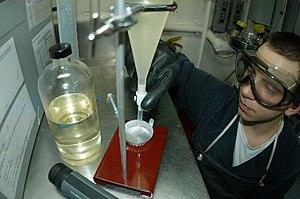
Technicien en train de tester un fuel disel de marine pour déterminer la quantité d'additif antigel (adjuvant de carburant) qu'il faudra lui adjoindre
Un additif pour carburant est un produit destiné à améliorer le carburant auquel il est ajouté avant que celui-ci soit commercialisé. Il peut s'agir d'un produit destiné à augmenter l'indice d'octane d'une essence, à réduire la corrosion du moteur, à lubrifier certaines pièces pour améliorer l'efficacité énergétique ou encore à rendre le moteur moins polluant.